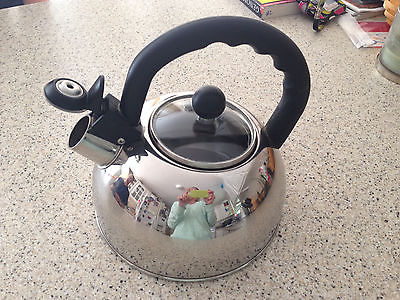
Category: kettle